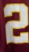
Number: 2